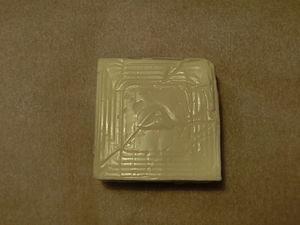
Kiri est une marque commerciale de fromage industriel français du Groupe Bel créée en 1966.